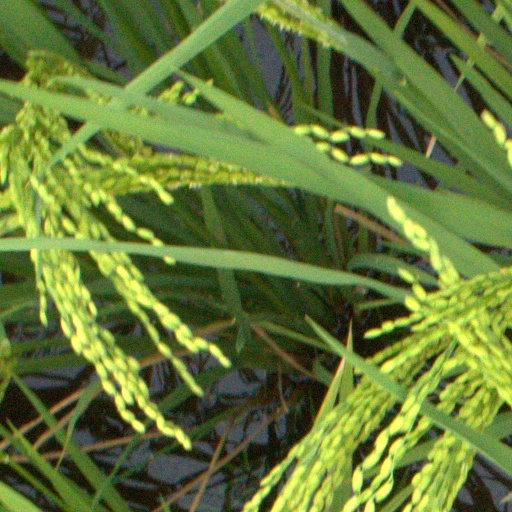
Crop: rice